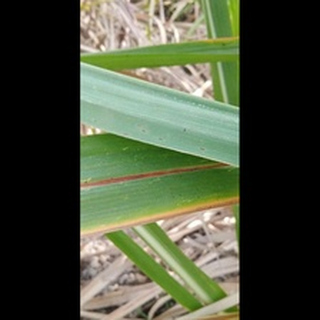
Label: sugarcane_red_rot